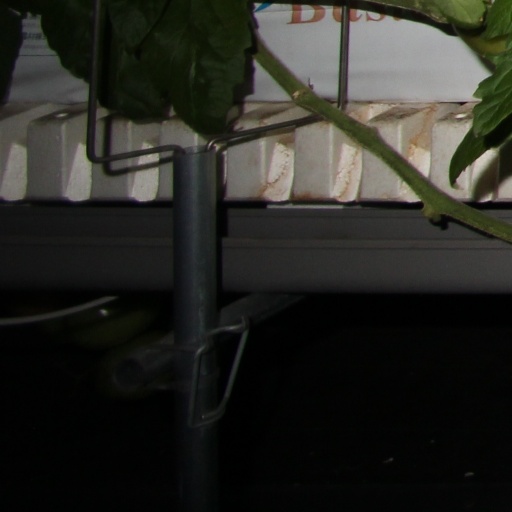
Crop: tomato